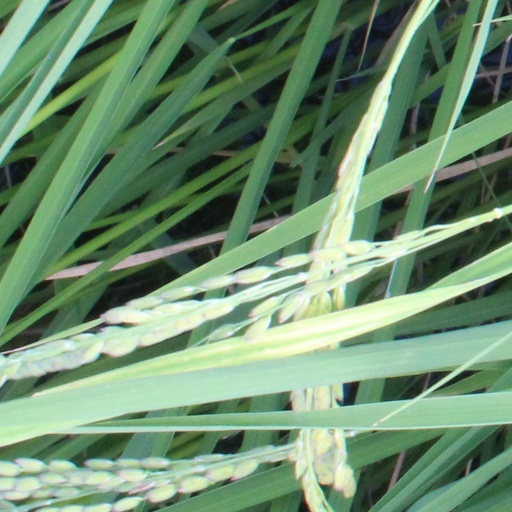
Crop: rice